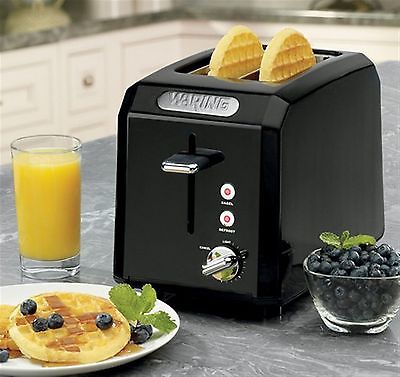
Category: toaster